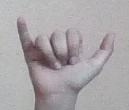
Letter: ya